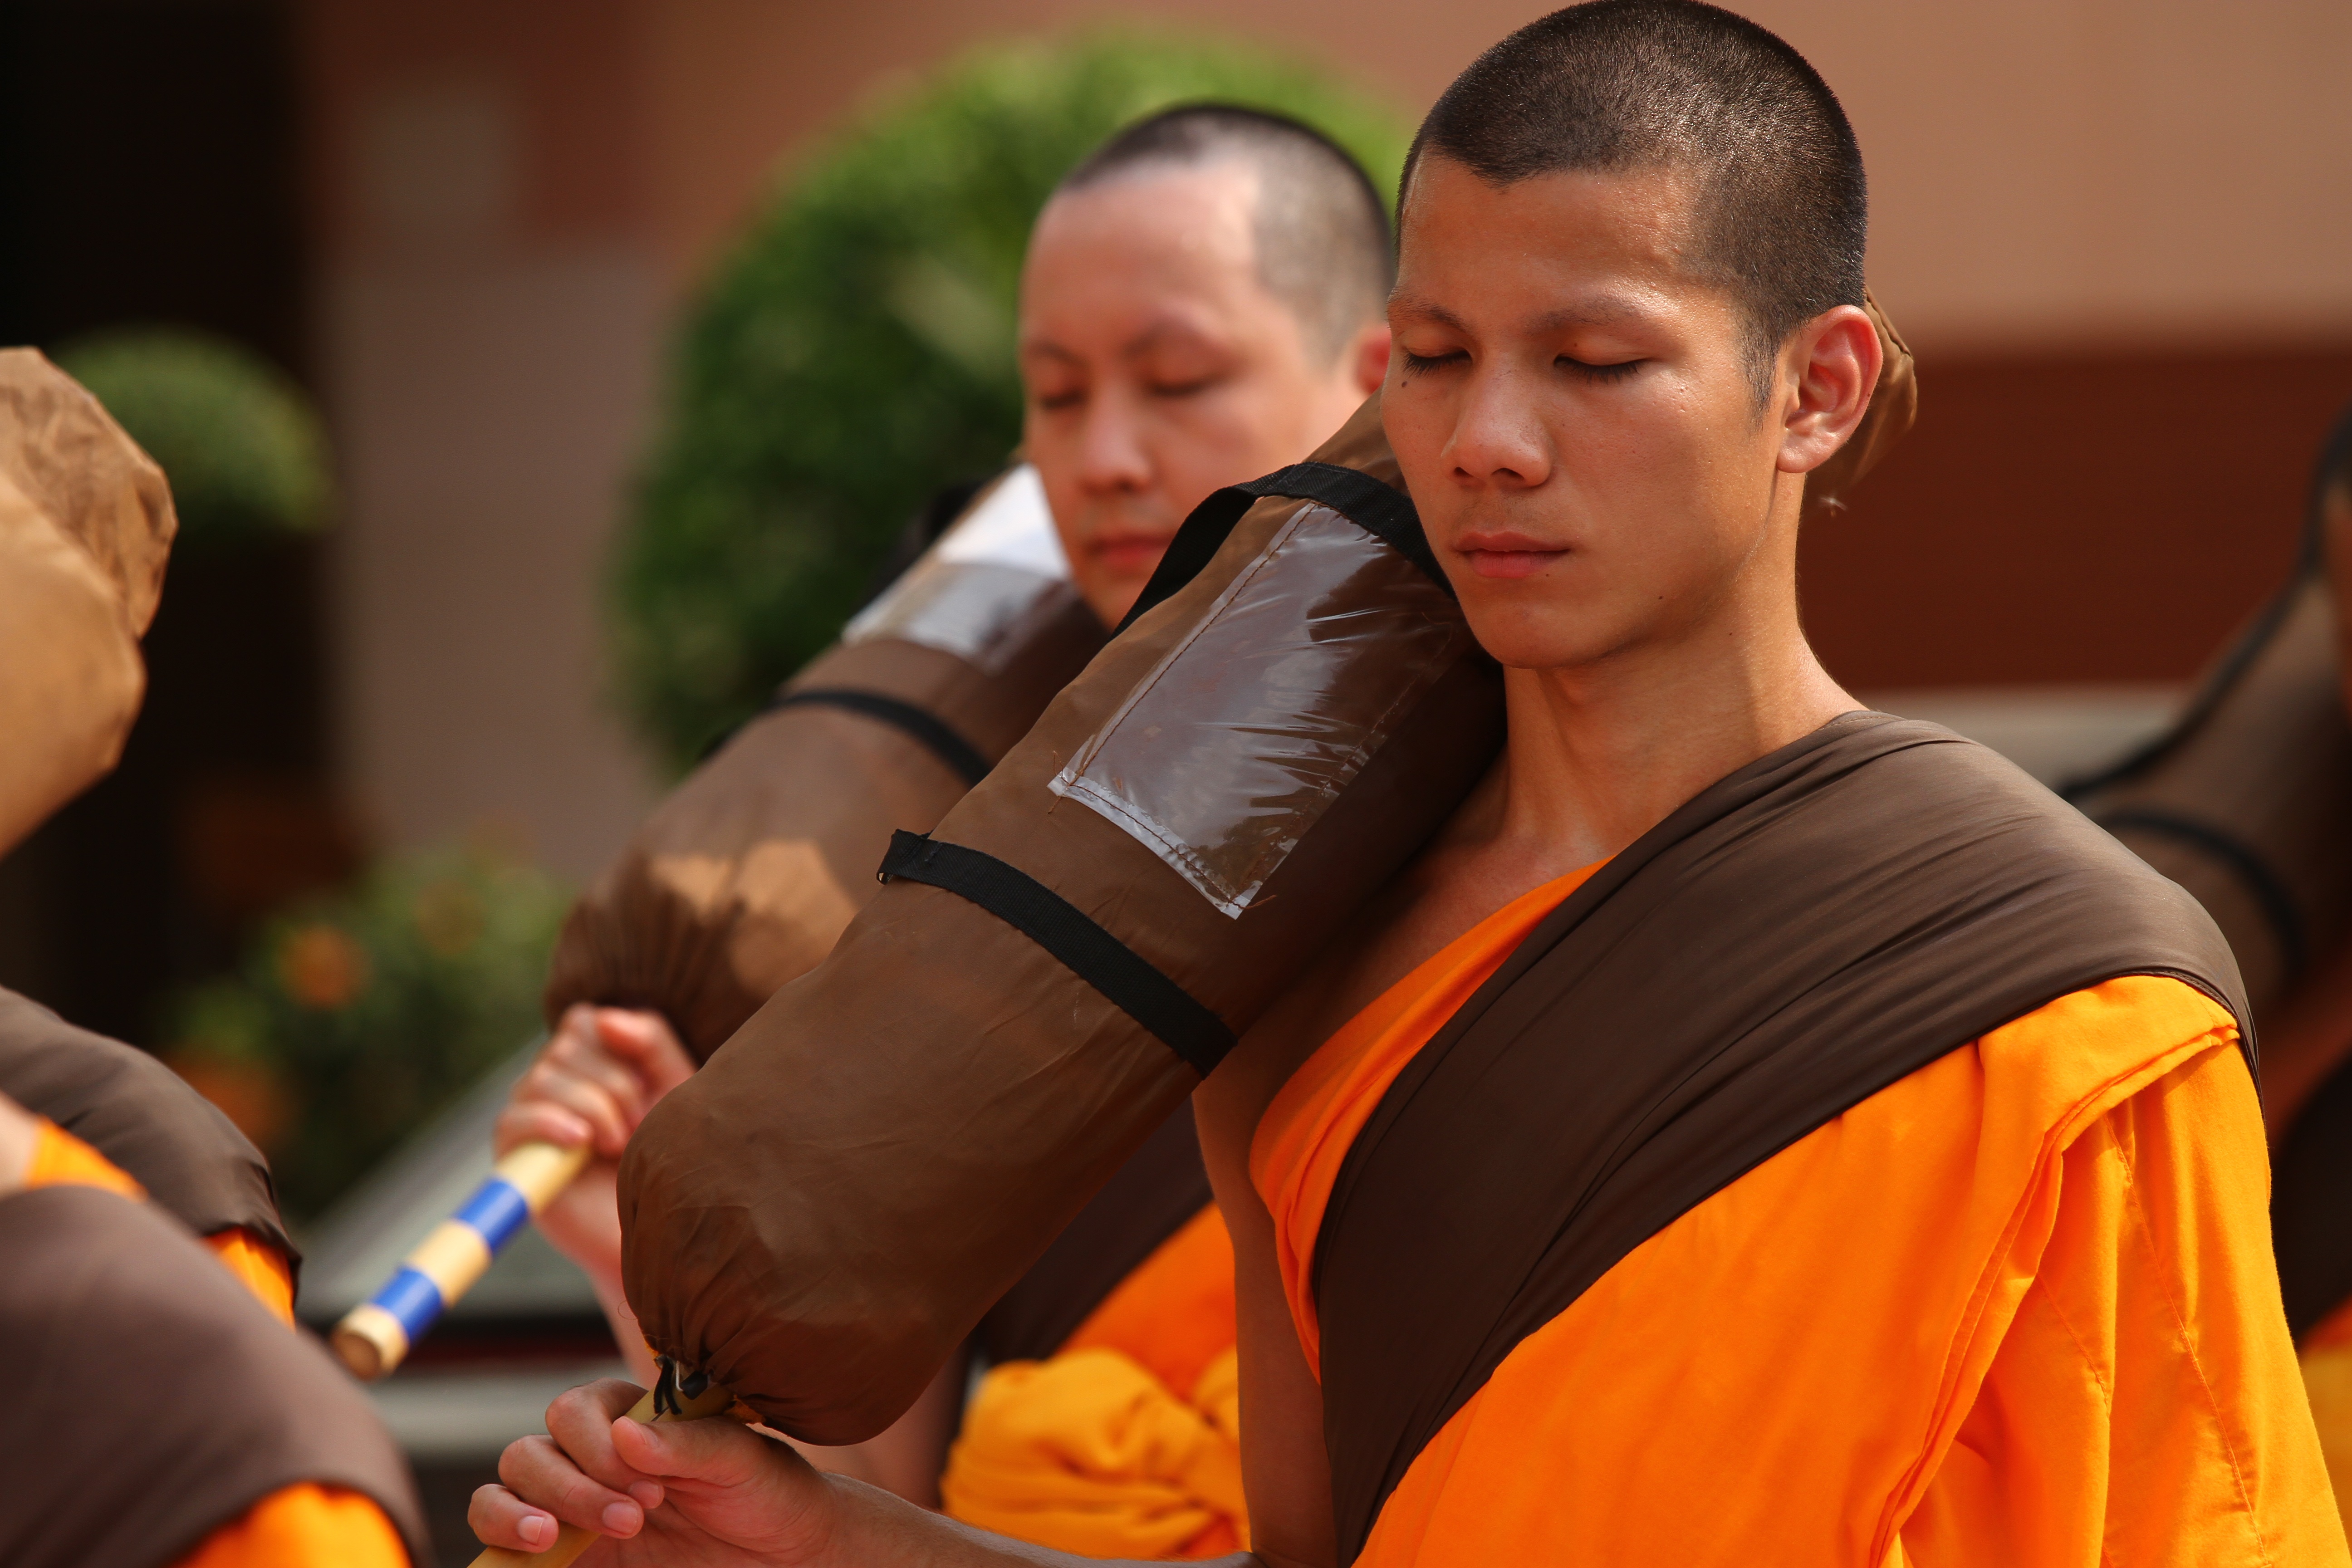
walk, buddhism, thailand, pray, ceremony, festival, gold, temple, million, event, tradition, thai, wat, monks, buddhists, dhammakaya pagoda, phra dhammakaya, more than, budhas